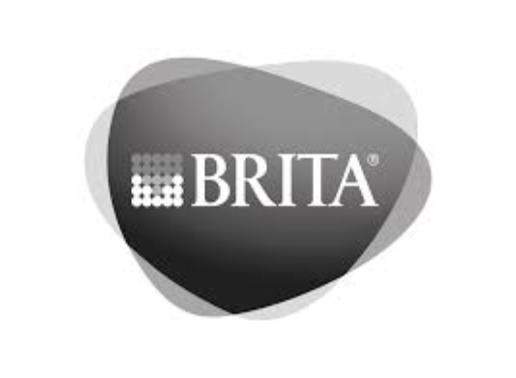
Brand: brita
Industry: Necessities